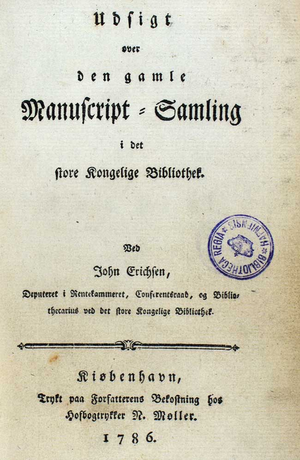
Jon Erichsen / Følelser for Island
Titelbladet til Udsigt over den gamle Manuscript-Samling i det store Kongelige Bibliothek fra 1786.
Jon Erichsen var en islandsk rentekammerdeputeret, bibliotekar og forfatter.